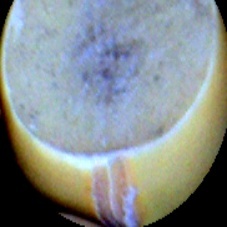
Label: Broken